Fukuivenator

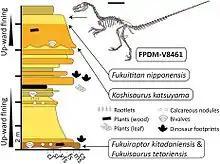
Skeletal reconstruction and stratigraphic map

The type species Fukuivenator paradoxus was named and described in 2016 by Yoichi Azuma, Xu Xing, Masateru Shibata, Soichiro Kawabe, Kazunori Miyata and Takuya Imai. The generic name combines a reference to the Fukui prefecture with Latin "venator", "hunter". The specific name refers to the paradoxical combination of traits shown by the species.